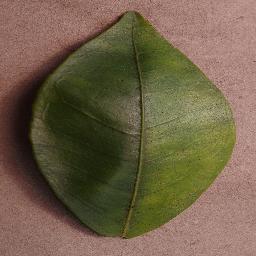
Label: Orange___Haunglongbing_(Citrus_greening)